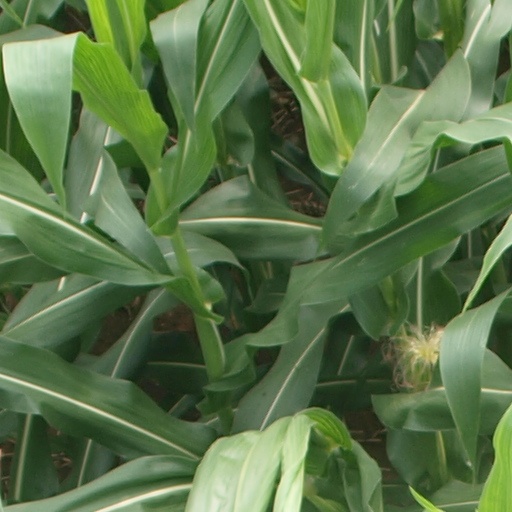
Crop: maize; corn